William Haines Lytle

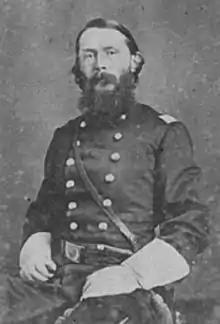

William Haines Lytle (November 2, 1826 – September 20, 1863) was a politician in Ohio, renowned poet, and military officer in the United States Army during both the Mexican–American War and American Civil War, killed in action as a brigadier general.